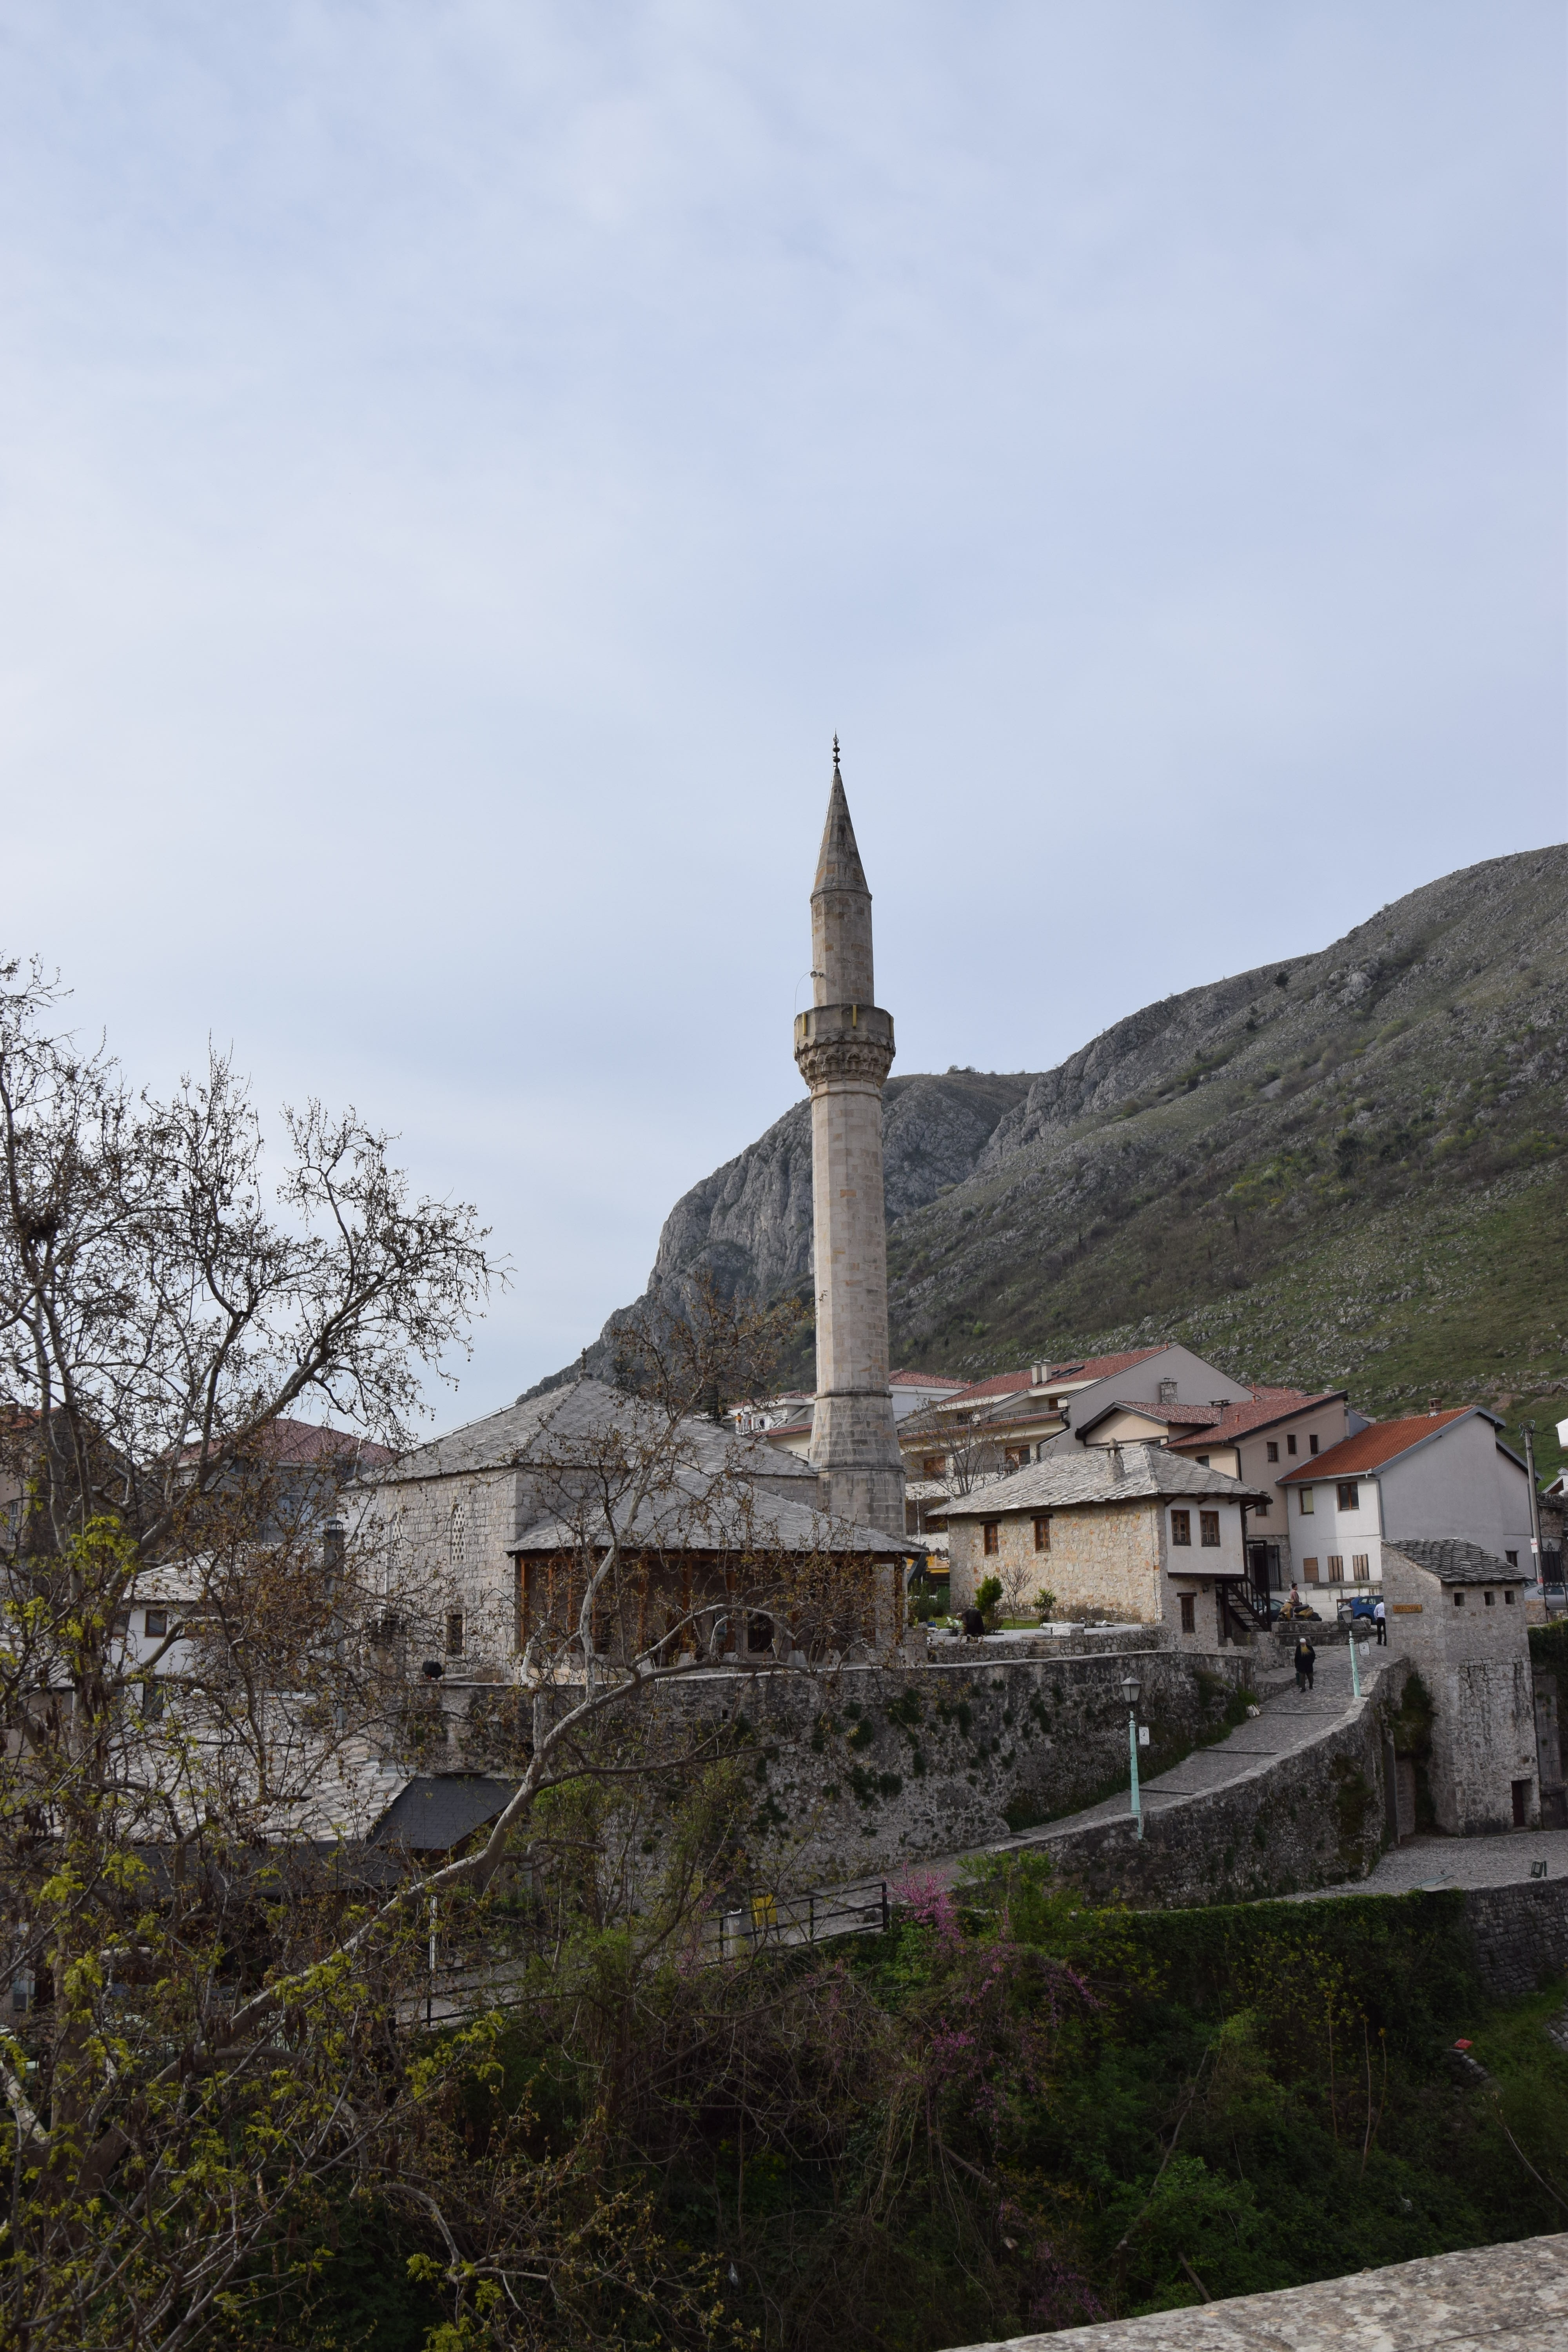
building, chateau, monument, vacation, village, landmark, church, chapel, fortification, place of worship, temple, ruins, monastery, minaret, bosnia, mostar, ancient history